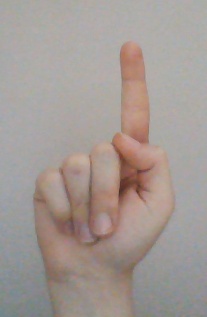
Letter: bb